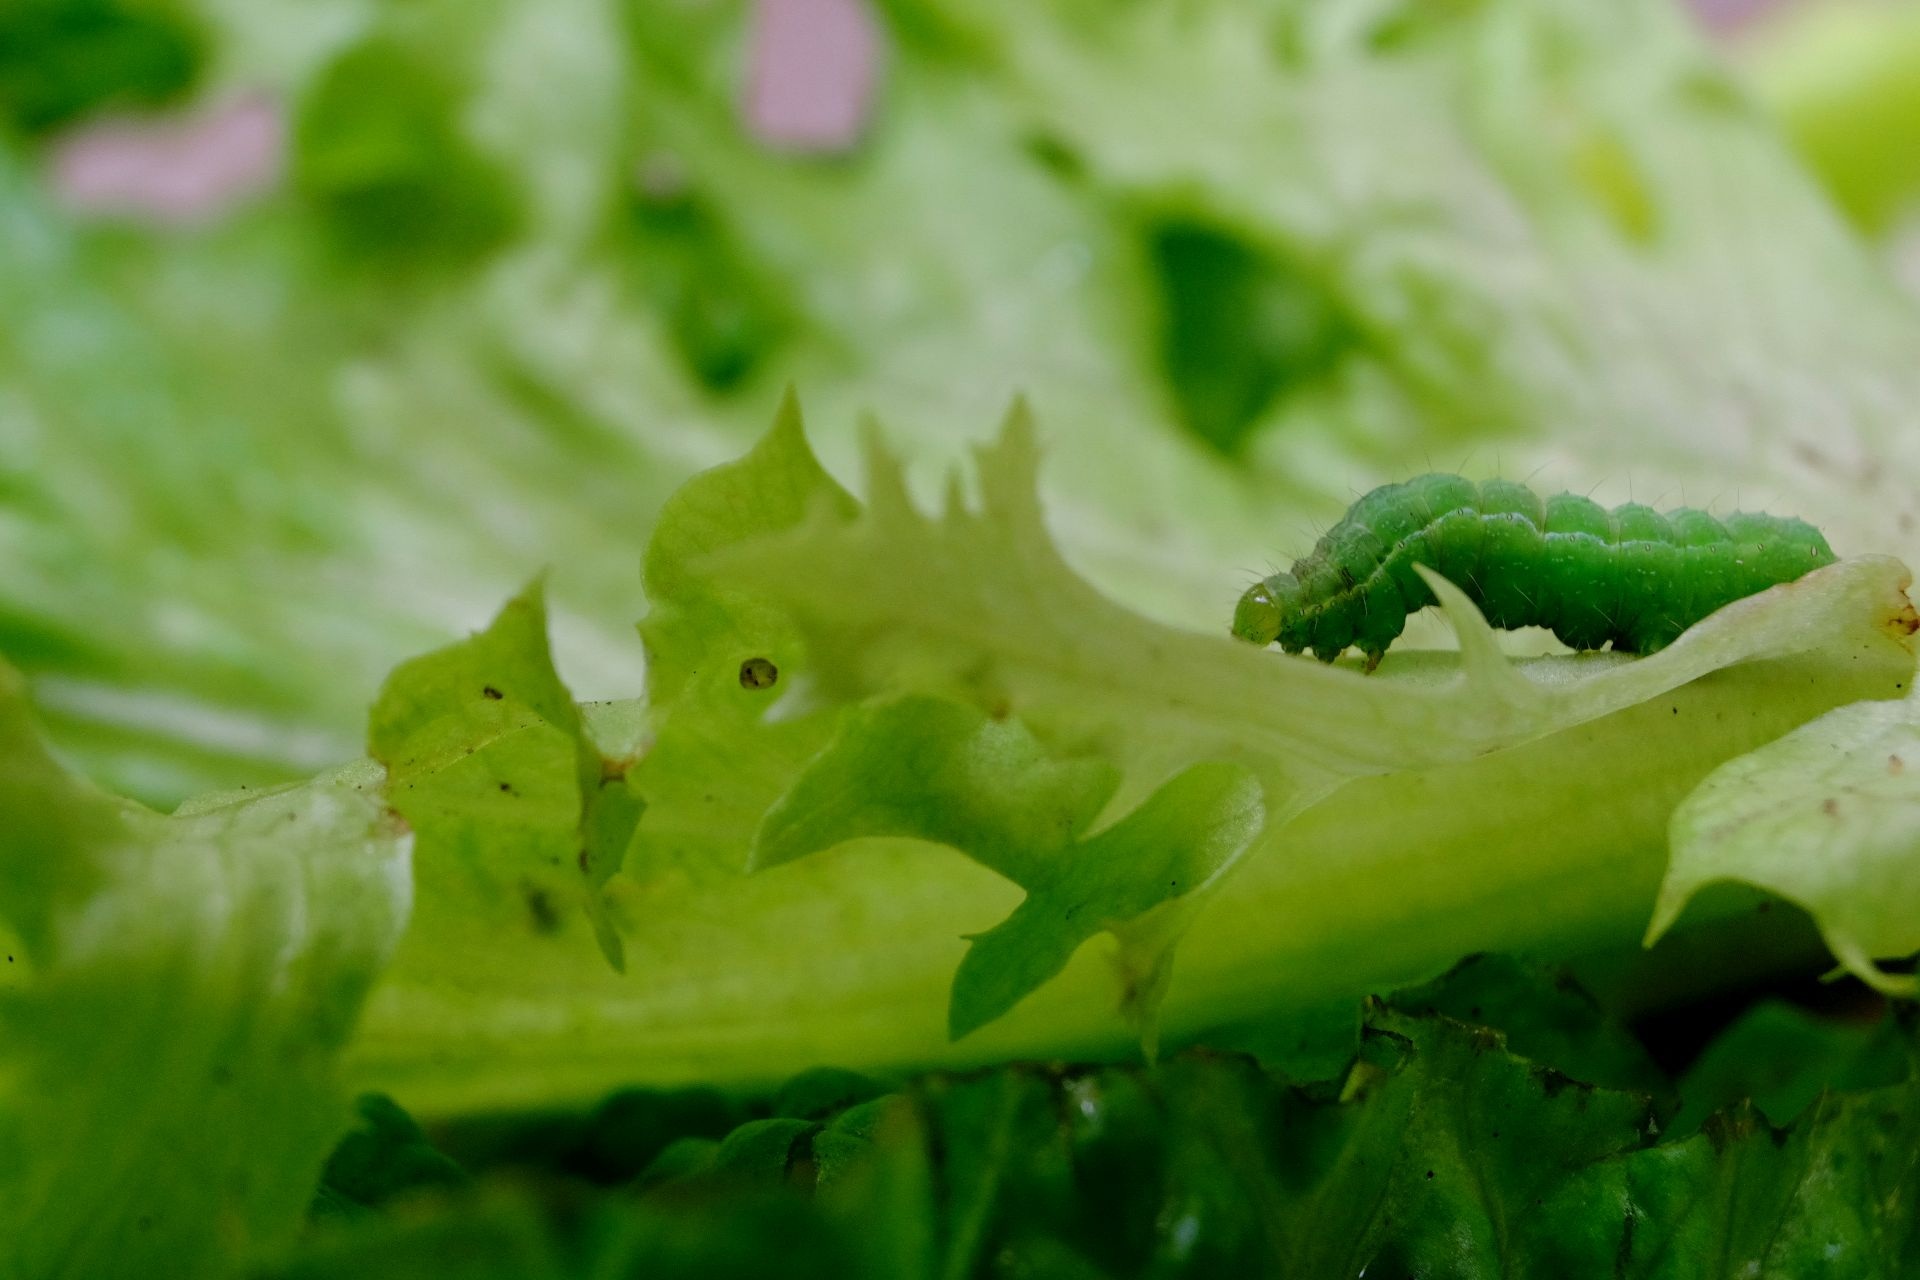
plant, leaf, flower, food, green, herb, produce, vegetable, insect, flora, caterpillar, close up, macro photography, flowering plant, green algae, lettuce leaf, land plant, leaf vegetable